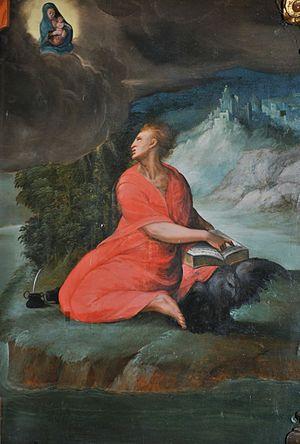
Juan de Villoldo est un peintre espagnol, né vers 1516, mort en 1562.